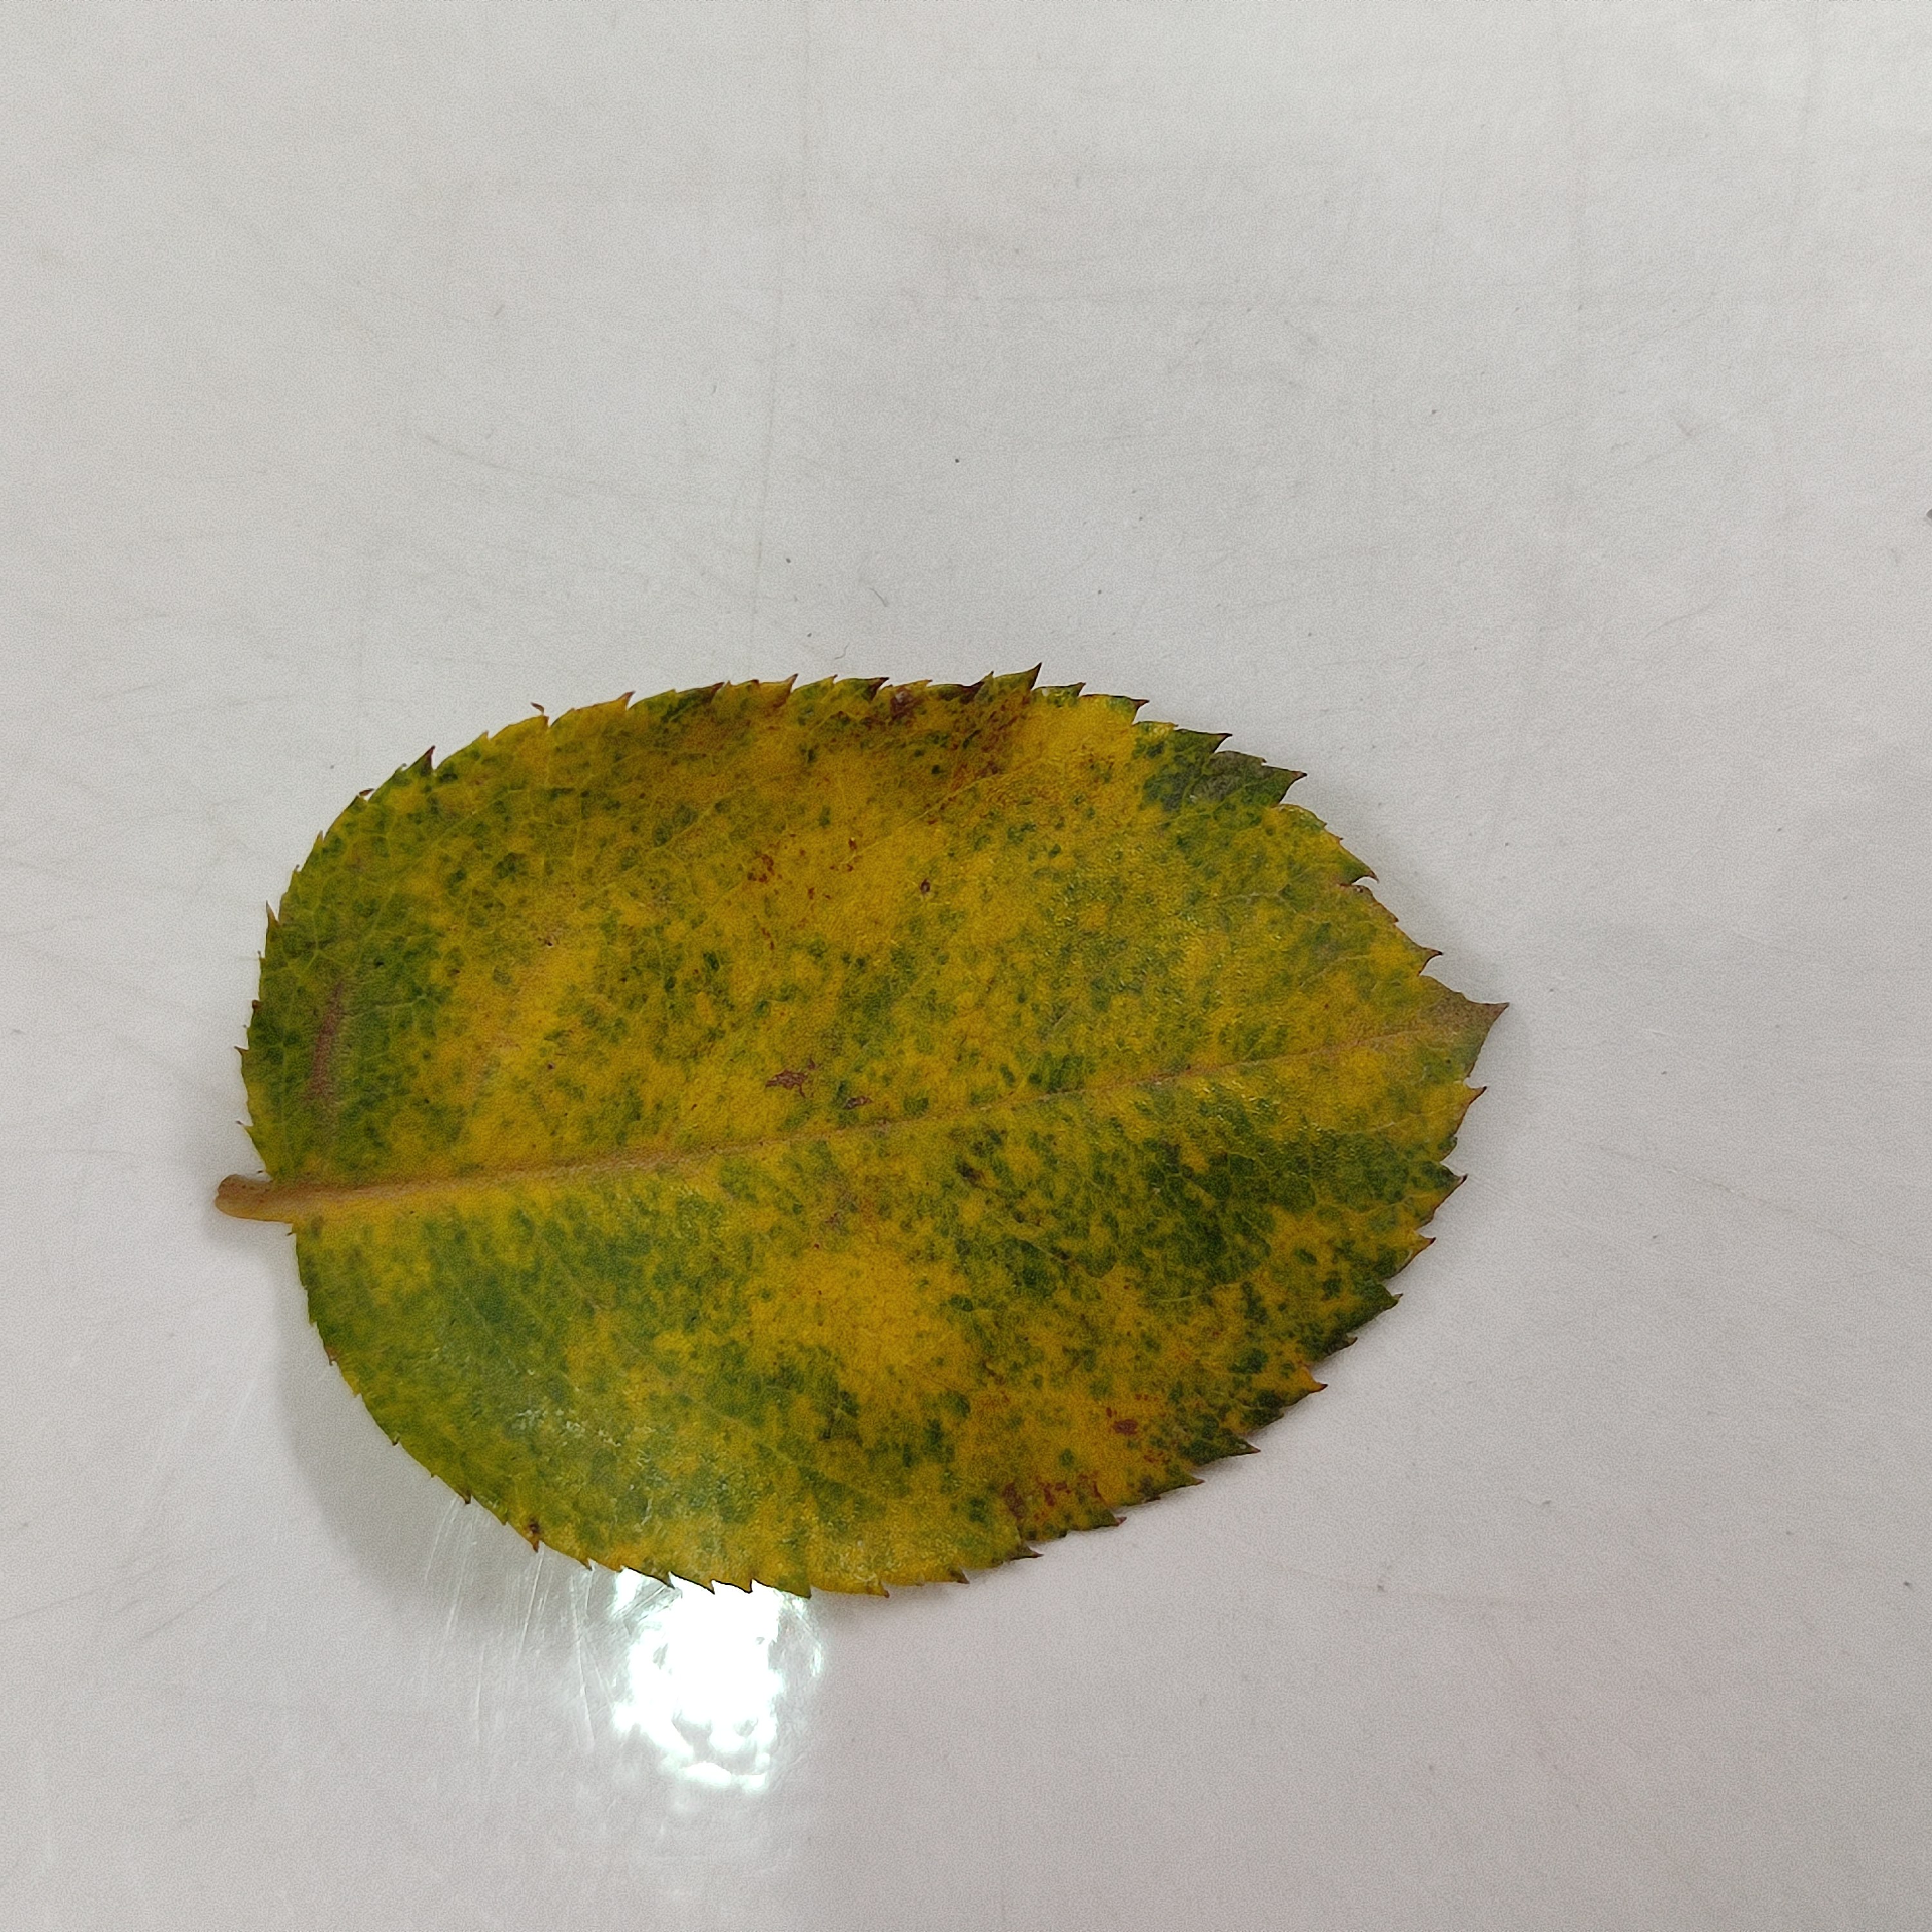
Label: Yellow Mosaic Virus